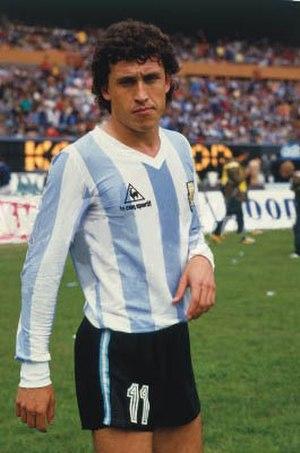
Jorge Alberto Valdano Castellano, né le 4 octobre 1955 à Las Parejas est un footballeur et entraîneur argentin. Il jouait au poste d'attaquant et sa première équipe fut Newell's Old Boys. Il fut directeur sportif du Real Madrid de 2000 à 2006 lors du mandat de Florentino Pérez, et revint en juin 2009 en tant que directeur sportif encore et avec Florentino Pérez à nouveau. Il est évincé, moyennant une indemnité estimée à 5 millions €, de son poste au Real Madrid le 25 mai 2011, à la suite de ses nombreux conflits avec Mourinho.